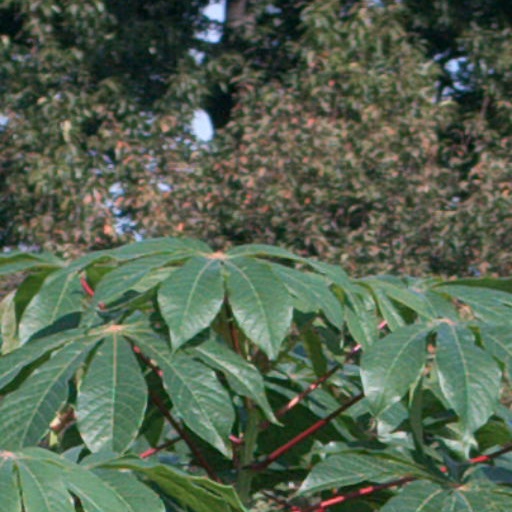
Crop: cassava